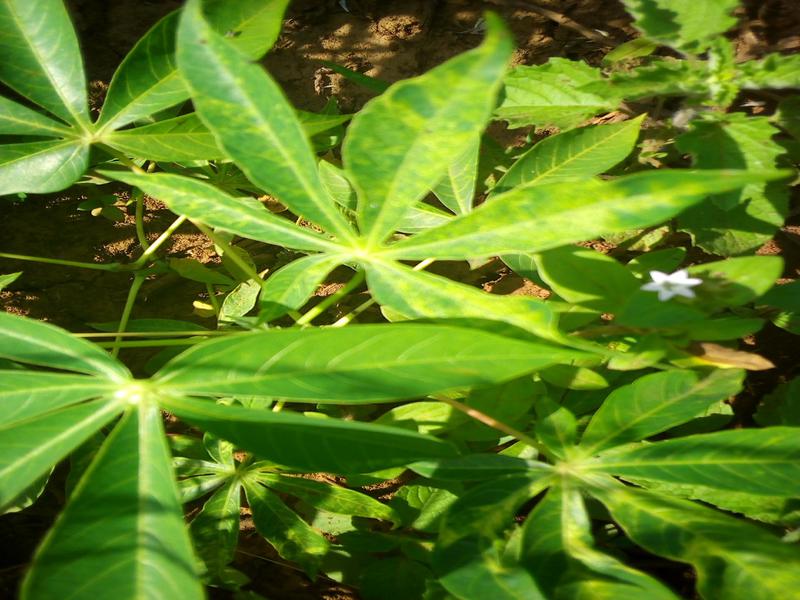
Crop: cassava
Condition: mosaic_disease